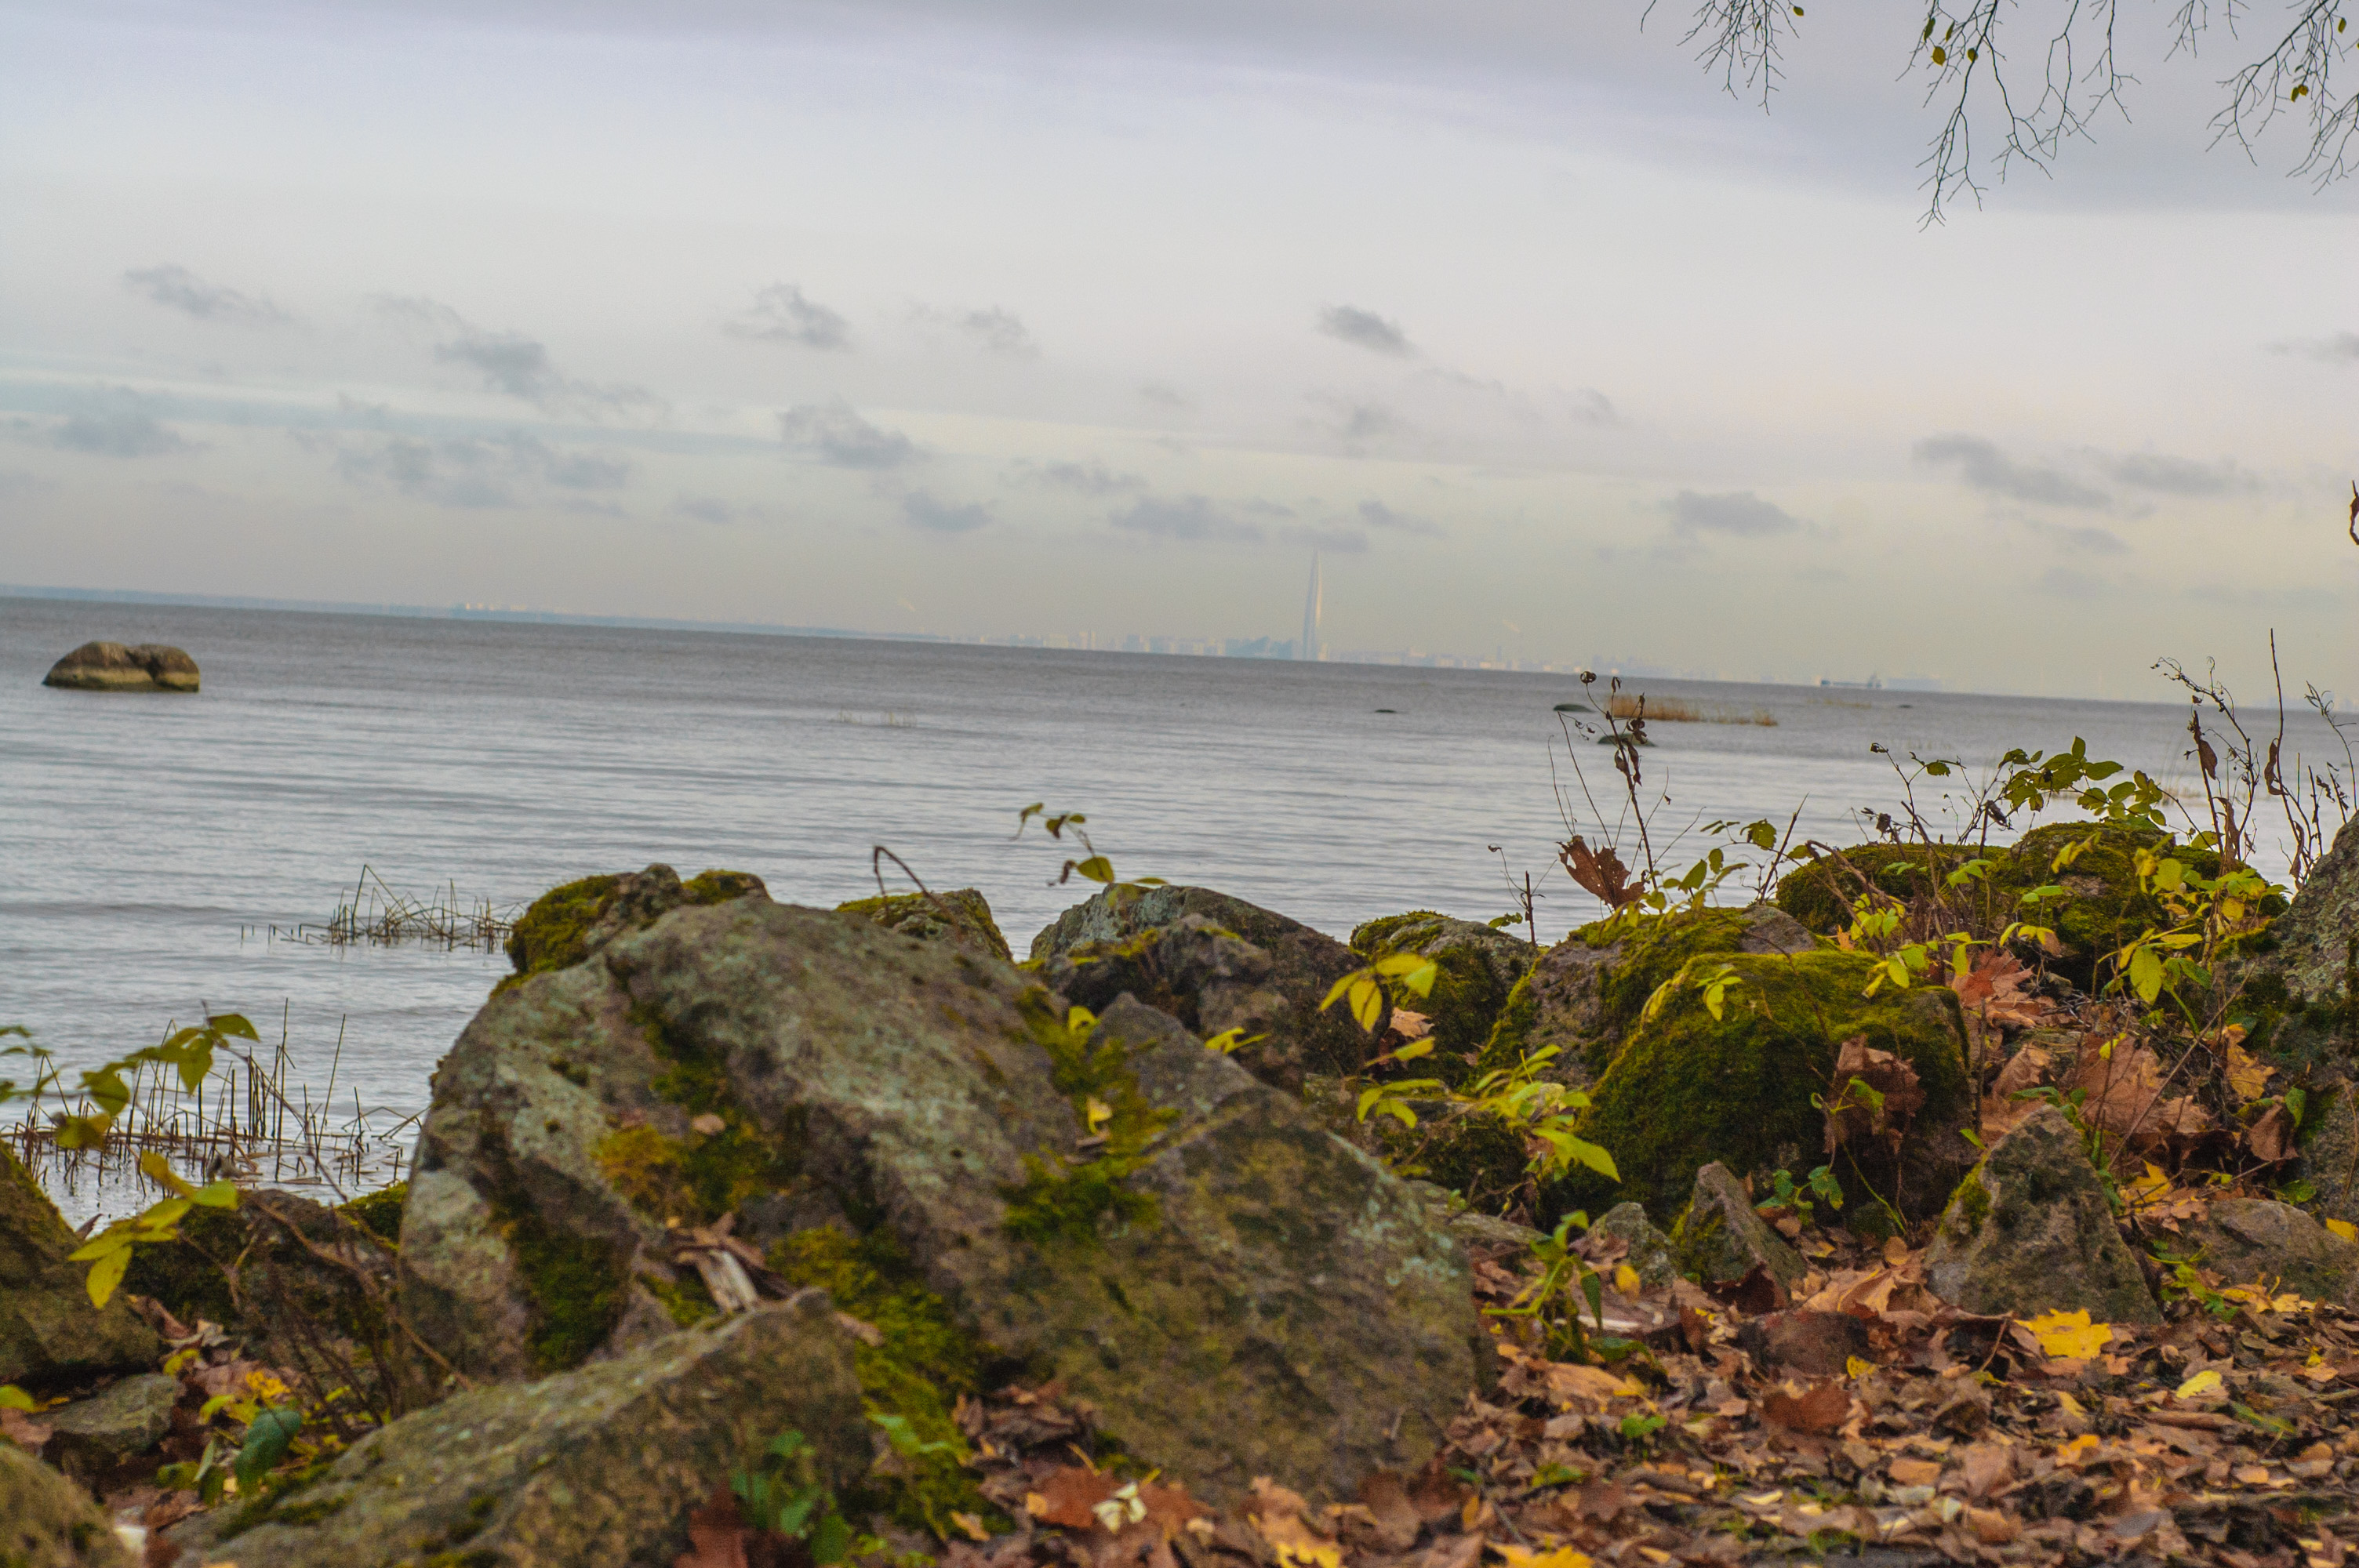
image, shore, vegetation, water, coast, sea, natural environment, sky, rock, ocean, tree, coastal and oceanic landforms, cloud, headland, bay, horizon, bank, cliff, plant, terrain, sound, wave, beach, Raised beach, wildflower, hill, loch, promontory